Human tooth

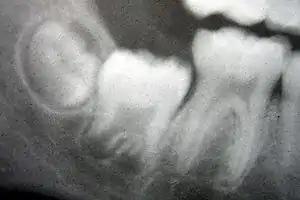
Radiograph of lower right third, second, and first molars in different stages of development

Tooth development is the complex process by which teeth form from embryonic cells, grow, and erupt into the mouth. Although many diverse species have teeth, their development is largely the same as in humans. For human teeth to have a healthy oral environment, enamel, dentin, cementum, and the periodontium must all develop during appropriate stages of fetal development. Primary teeth start to form in the development of the embryo between the sixth and eighth weeks, and permanent teeth begin to form in the twentieth week. If teeth do not start to develop at or near these times, they will not develop at all.